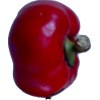
Label: red_pepper